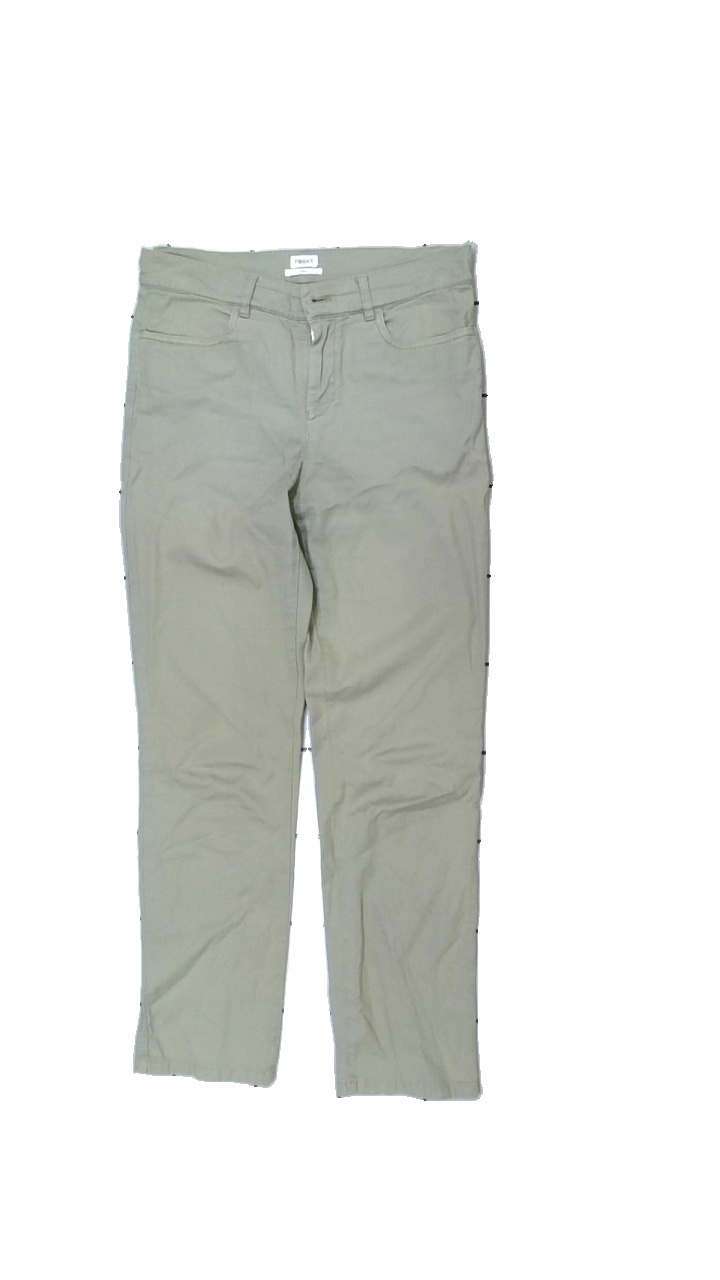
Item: Trousers (Ladies)
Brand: Filippa K
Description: beige byxor
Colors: Beige
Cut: Regular
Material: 83% cotton 17% nylone
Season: All
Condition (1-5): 5
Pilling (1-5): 5
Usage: Reuse
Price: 50-100